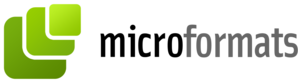
Microformat
Et microformat er en betegnelse der bruges om en aftalt standard for hvordan man kan tilføje metadata til eksisterende indhold på nettet ved hjælp af XHTML og HTML klasser og attributter. Formålet med microformats er at muliggøre at information der er skrevet i en læsbar form på nettet også kan læses og indekseres automatisk af software.